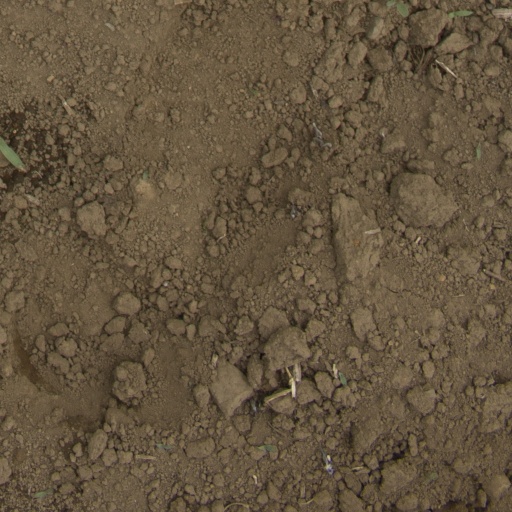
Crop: Jerusalem artichoke